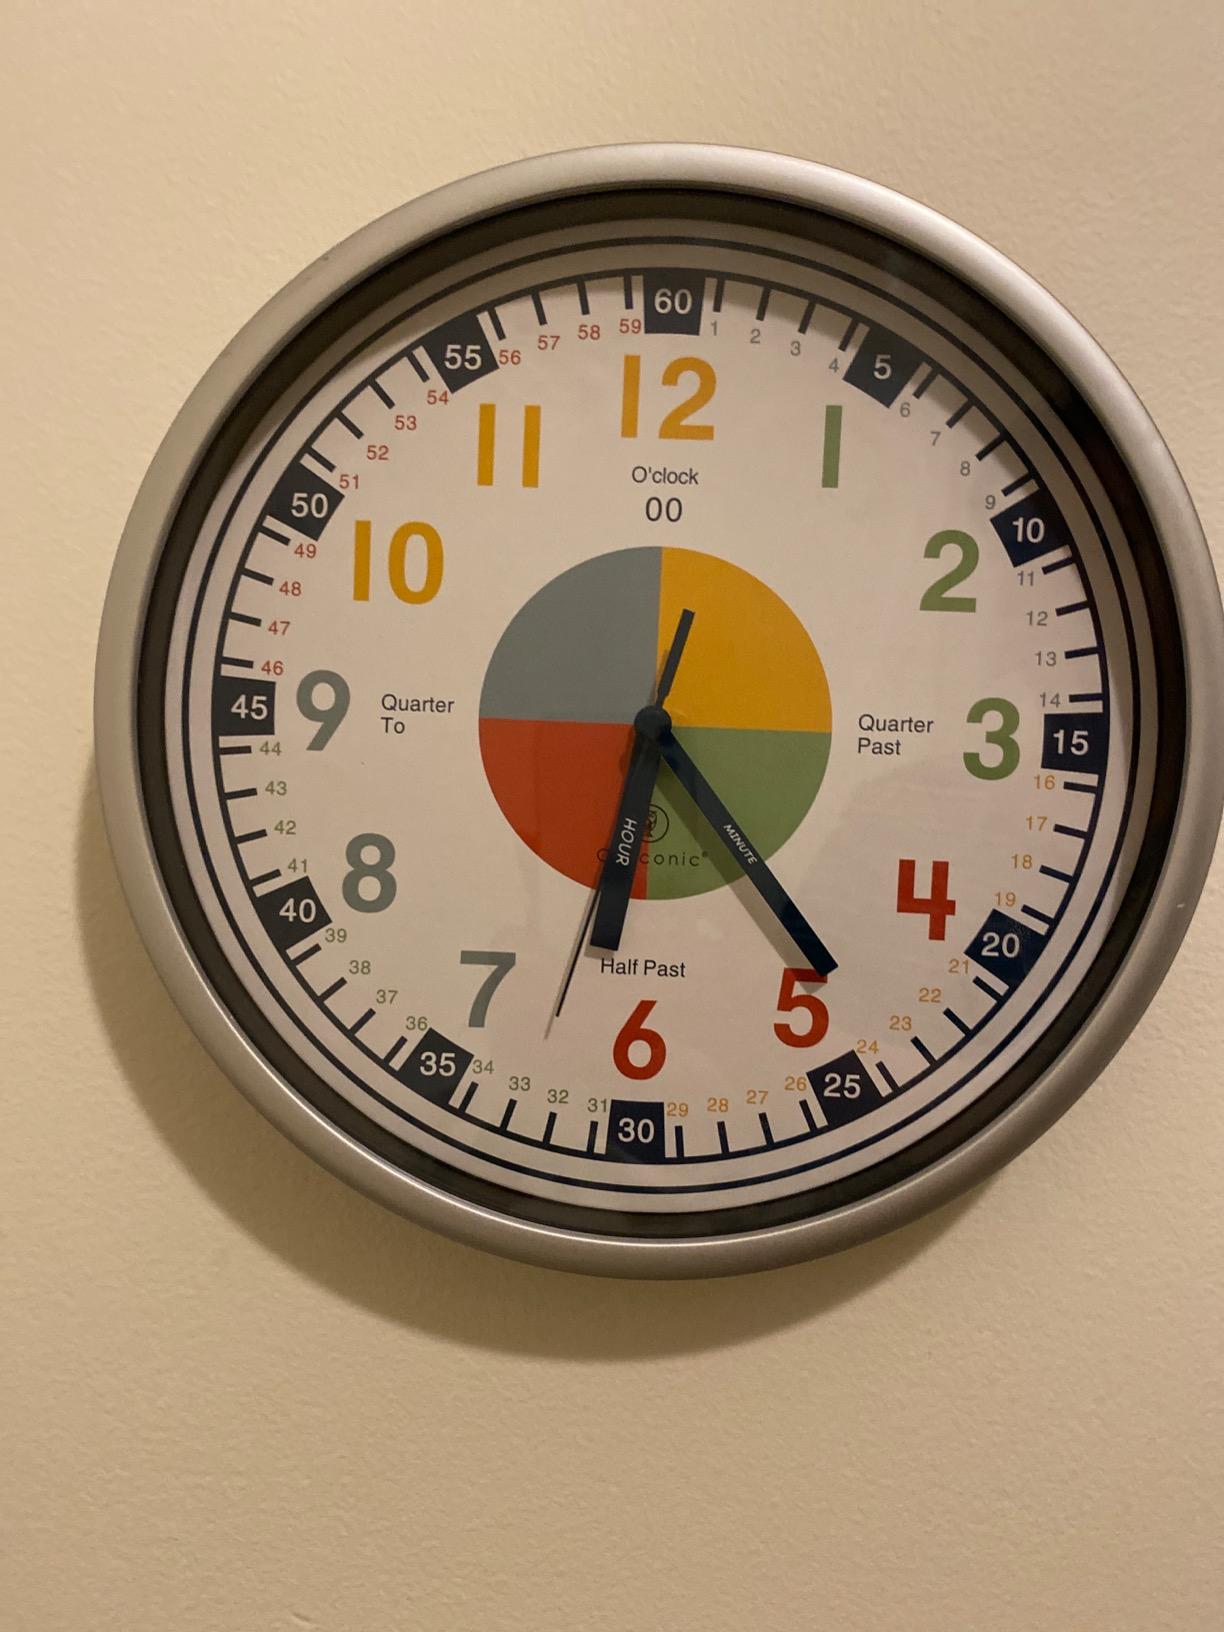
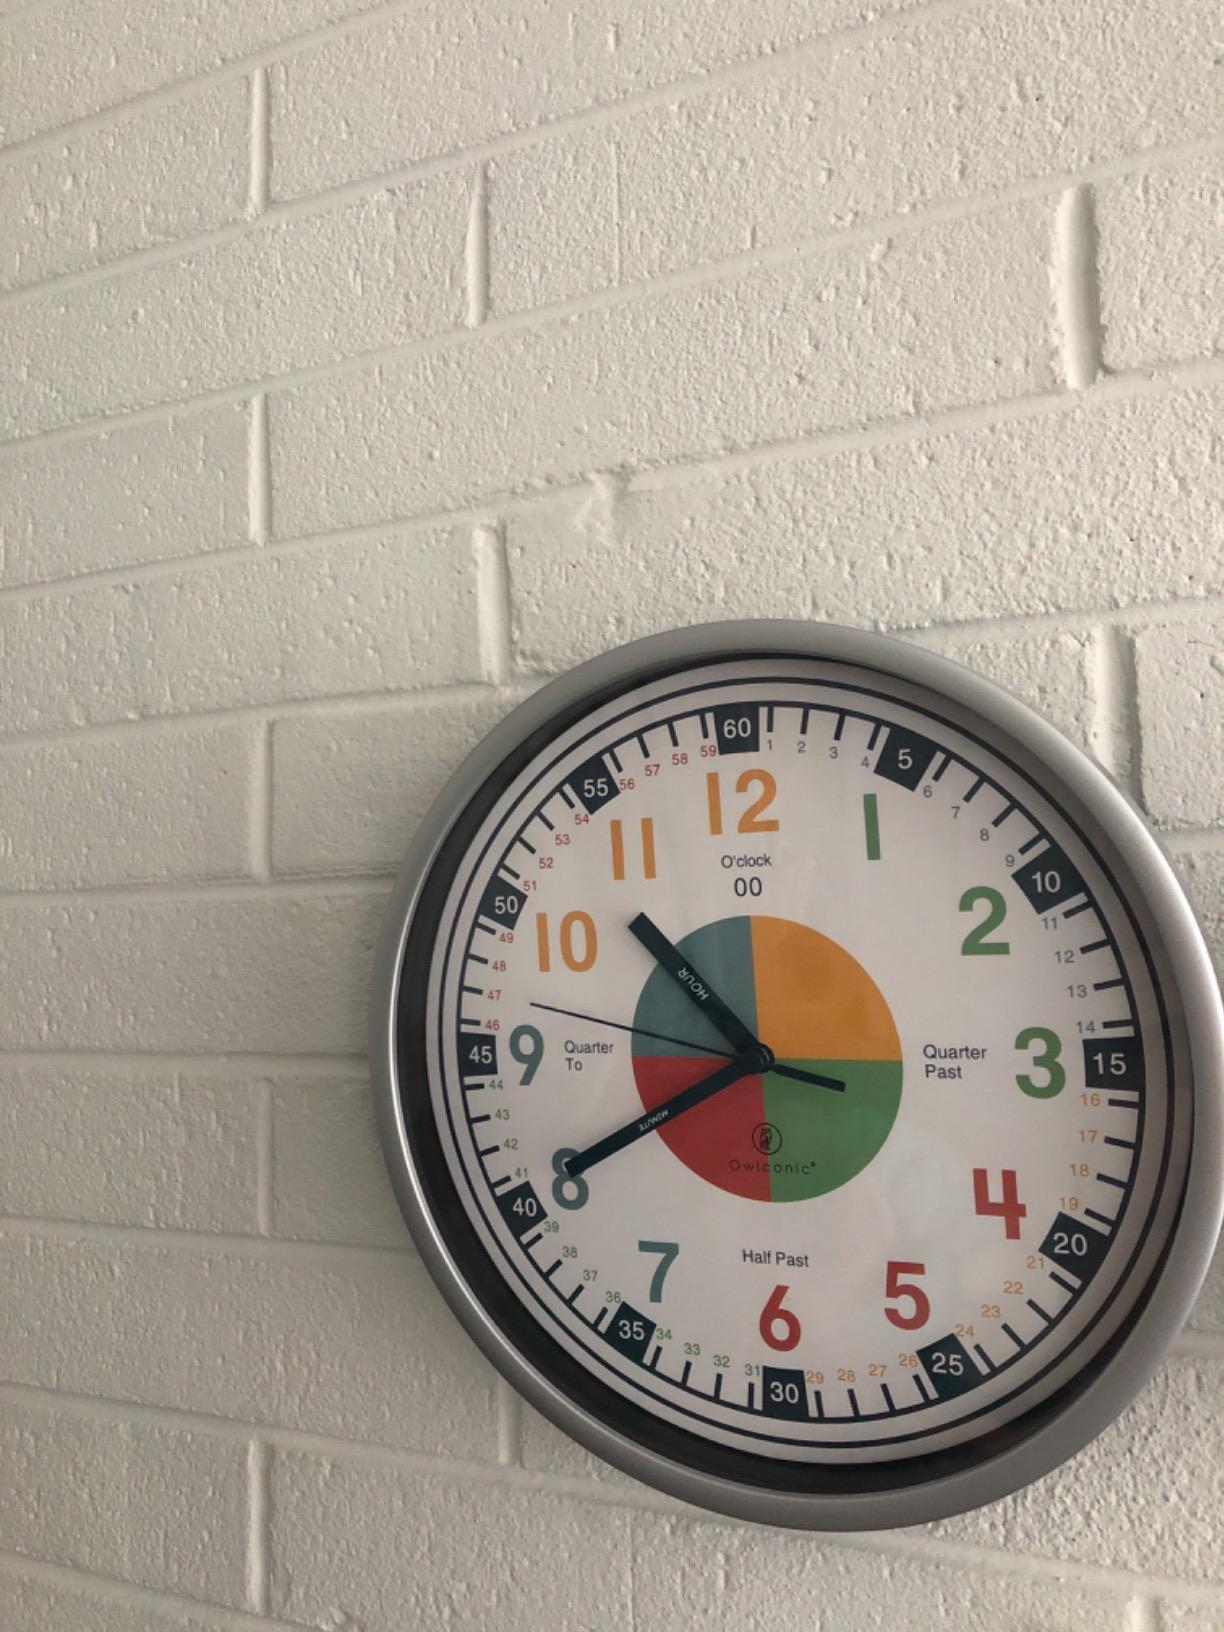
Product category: clock
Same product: yes